Robert Ledley

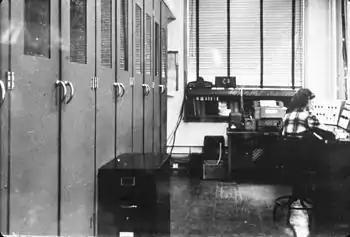
Terry Ledley operating the Standards Eastern Automatic Computer (SEAC) at the National Bureau of Standards in the early 1950s. Robert Ledley learned to program on this computer, first via paper tapes Terry brought to him and then by using the machine extensively himself.

Ledley's work on dental prosthetics brought him into collaboration with researchers based at the National Bureau of Standards Dental Materials Research Section, where he was offered a research job in 1952 following his discharge from the Army. There he encountered the Standards Eastern Automatic Computer, one of the earliest stored-program electronic digital computers. Ledley's first interaction with SEAC came via his wife, Terry, who worked as one of the machine's programmers – Robert taught himself to program by examining programs (on perforated paper tape) and manuals Terry brought home. Ledley started to use SEAC himself for his dental research, but after proving an adept programmer and troubleshooter, he found himself working with SEAC (and later DYSEAC) full-time on a wide variety of projects, including a remote-controlled aircraft guidance system.